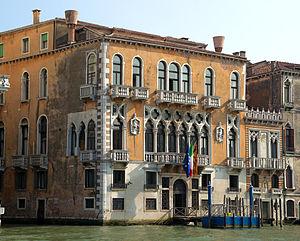
La famille Contarini est une famille patricienne de Venise, qui a fourni huit doges à la république, et compte parmi ses membres des procurateur de Saint-Marc, des généraux, des ambassadeurs, des cardinaux et des gens de lettres.
Le Grand Canal est la principale artère maritime qui traverse Venise, en Italie.